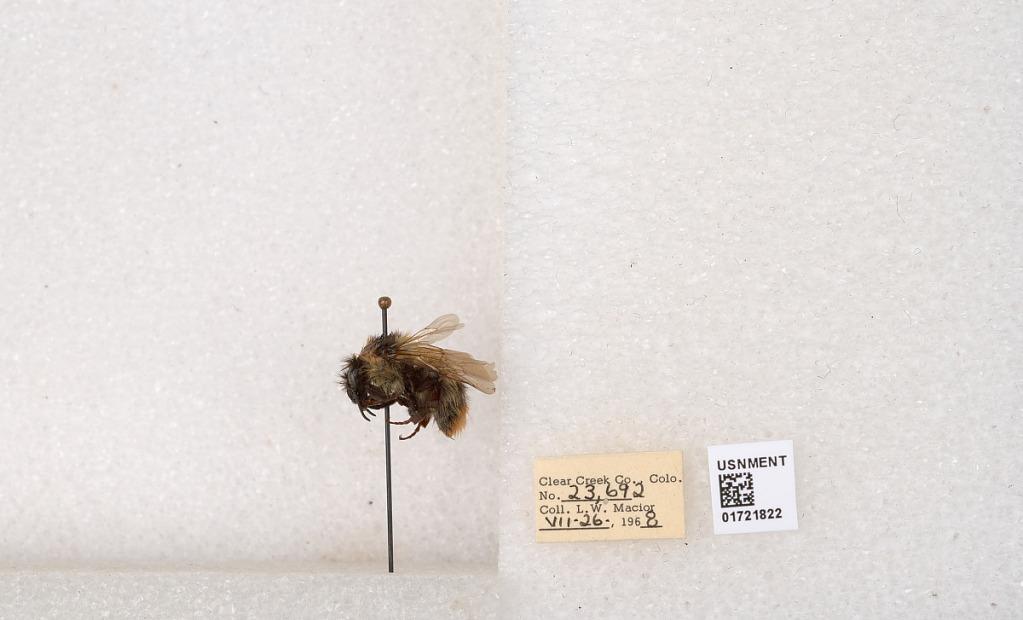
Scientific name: Bombus kirbyellus
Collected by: L. Macior
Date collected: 1968-7-26
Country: United States
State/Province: Colorado
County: Clear Creek
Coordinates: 39.6891, -105.644